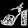
Label: Sandal